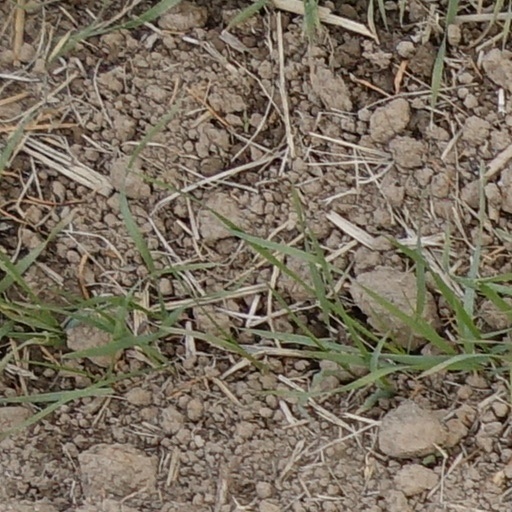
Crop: wheat